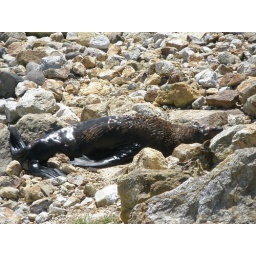
Sea lion on the rocks below the Aramoana breakwater